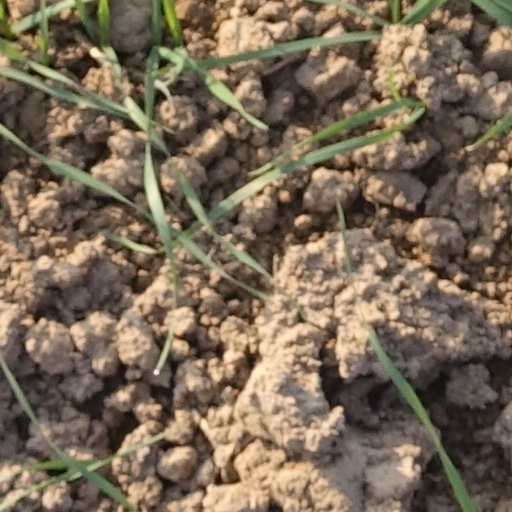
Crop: wheat